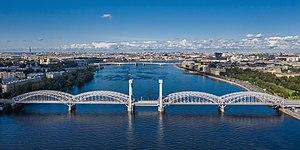
La Neva est un fleuve de Russie occidentale, long de 74 km seulement. Elle coule du lac Ladoga à la mer Baltique, dans laquelle elle se jette à Saint-Pétersbourg, par un delta profondément transformé par l'urbanisation.